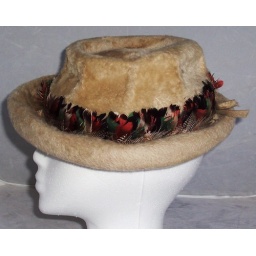
Vintage Gwenn Pennington Ballet faux fur hat with colorful feather trim.  Measures 22 inches in circumference.